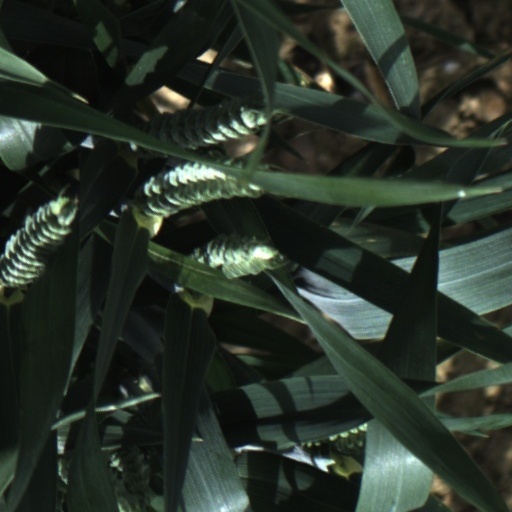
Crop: wheat